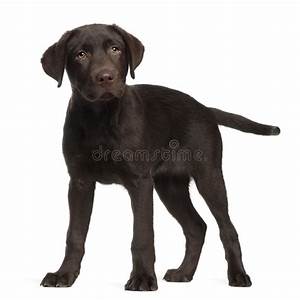
Label: cane